Simon Elliott

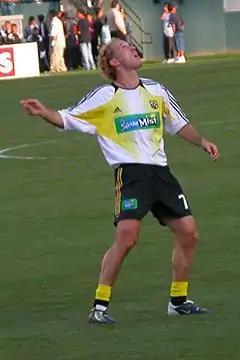
Elliott playing for Columbus Crew

Simon John Elliott (born 10 June 1974) is a New Zealand football manager and former player who most recently served as head coach of USL Championship side Sacramento Republic FC. A defensive midfielder, he spent his professional career in the |A-League, the |MLS and the Premier League. At international level, he made 69 appearances for the New Zealand national team, scoring 6 goals.